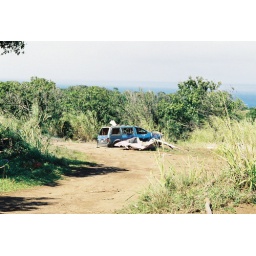
I took shots of these cars and trucks on a hike to the coast. near the north shore.